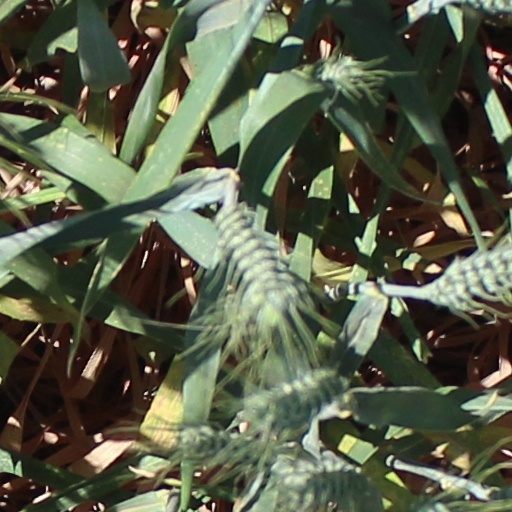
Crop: wheat